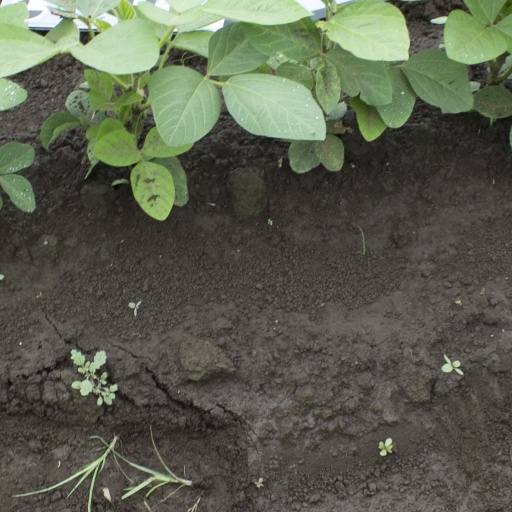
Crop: soybean